Kotoshōgiku Kazuhiro

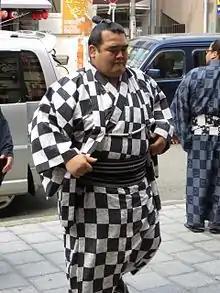
Kotoshōgiku in 2013

is a Japanese former professional sumo wrestler. Wrestling for Sadogatake stable, he made his professional debut in 2002, and reached the top division in 2005. In 2011 he achieved the standard for promotion to the second highest rank of "ōzeki" by winning 33 bouts over three tournaments, and was formally promoted by the Japan Sumo Association on 28 September.